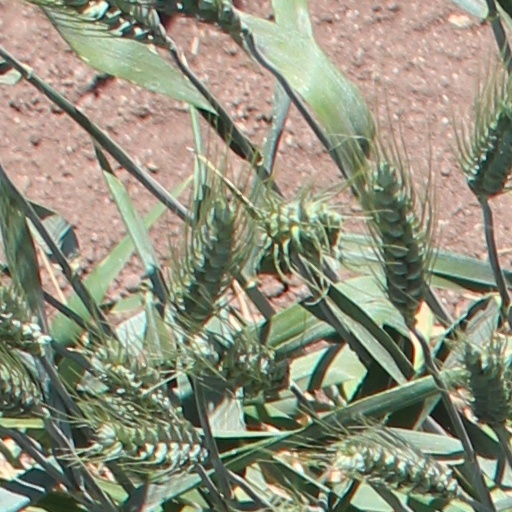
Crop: wheat